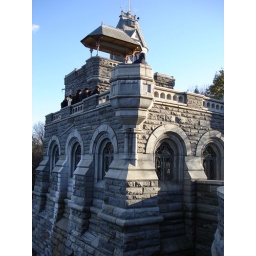
Belvedere Castle at the Turtle Pond in Central Park. The castle houses a meteorological observatory.